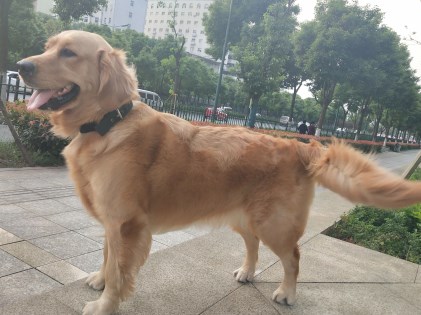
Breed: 5355-n000126-golden_retriever